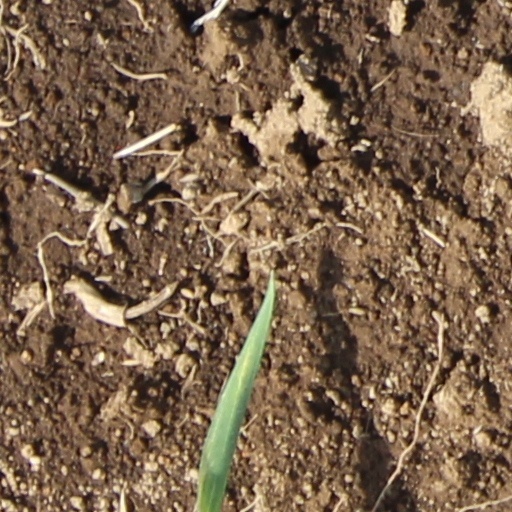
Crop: wheat